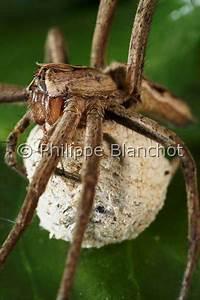
spider